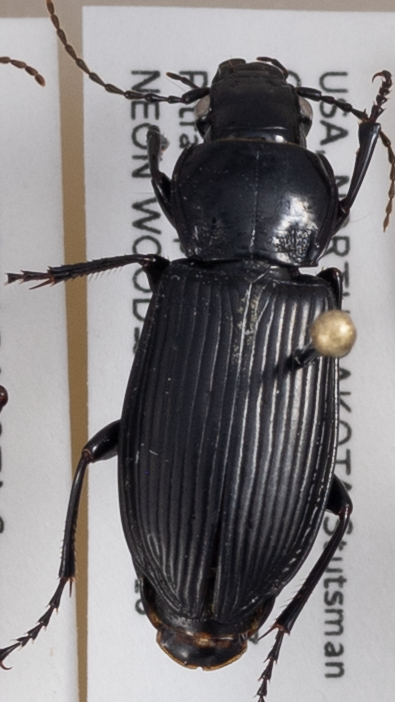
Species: Pterostichus melanarius melanarius
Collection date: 2018-09-18
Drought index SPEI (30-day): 0.646
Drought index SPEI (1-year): -0.004
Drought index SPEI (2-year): -0.46